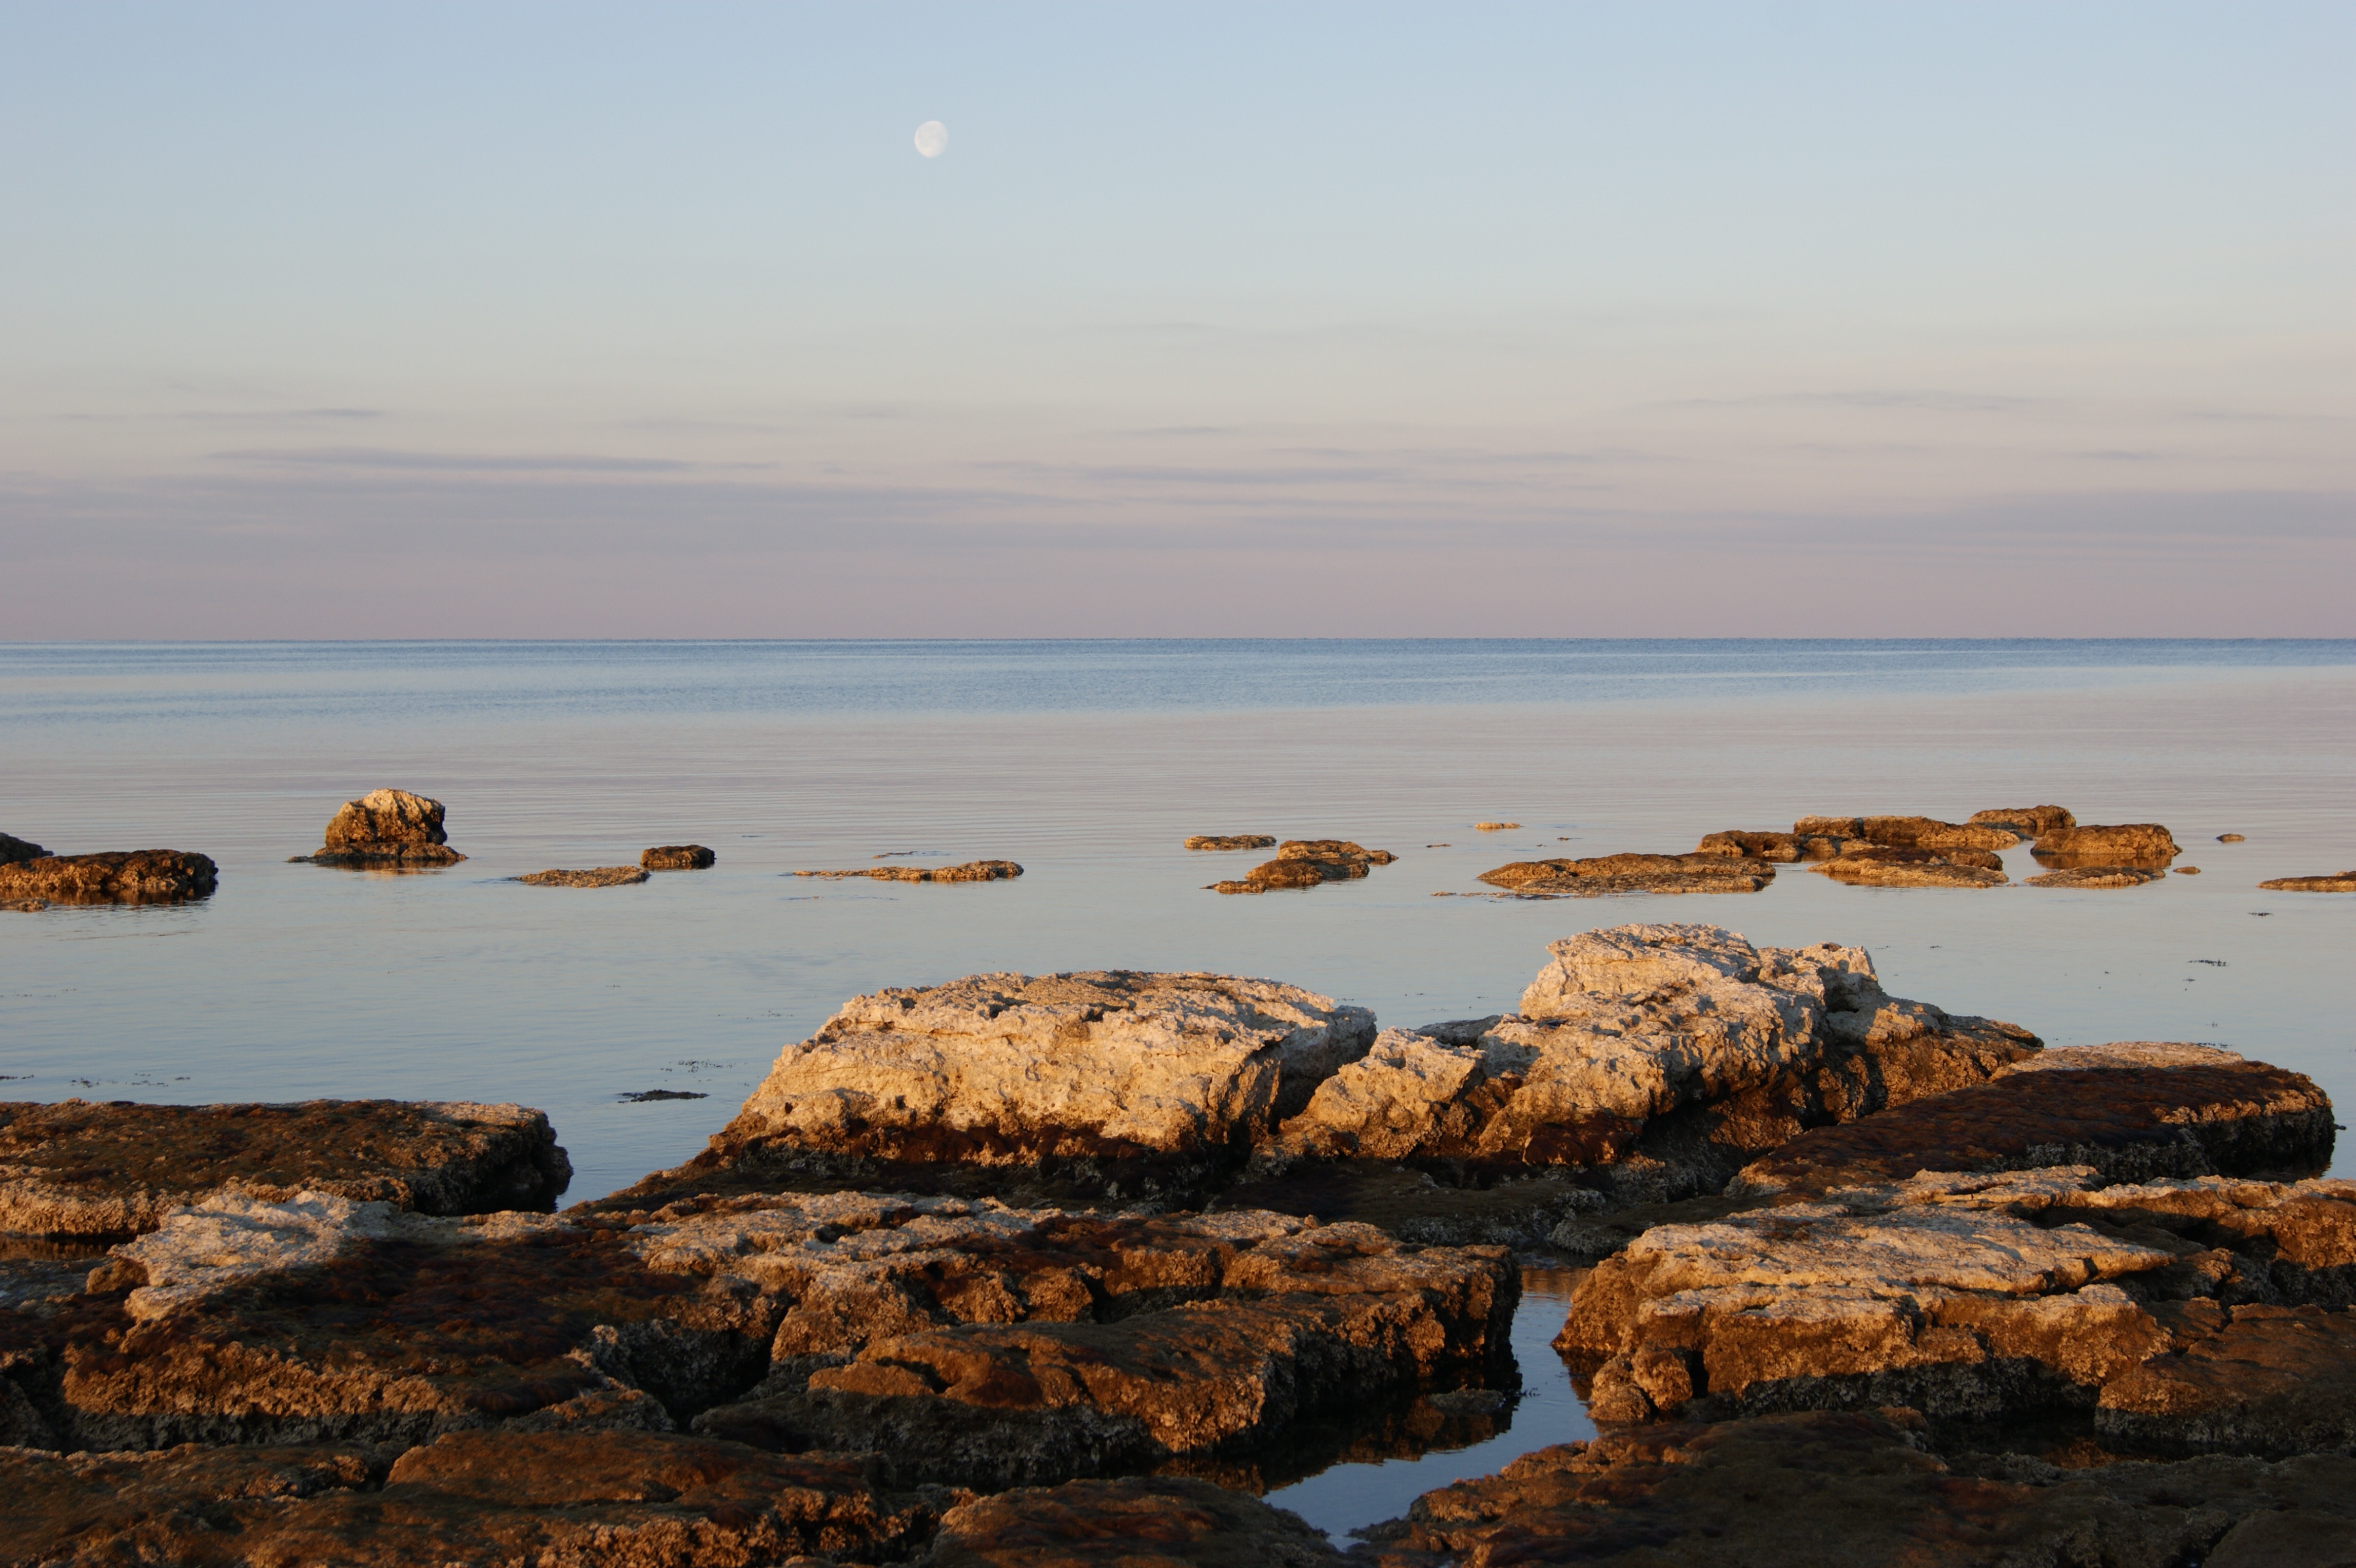
beach, landscape, sea, coast, water, nature, rock, ocean, horizon, sunrise, sunset, morning, shore, wave, lake, dawn, stone, cliff, dusk, europe, evening, cove, reflection, mediterranean, bay, rest, terrain, moon, body of water, croatia, loch, cape, adriatic sea, natural environment